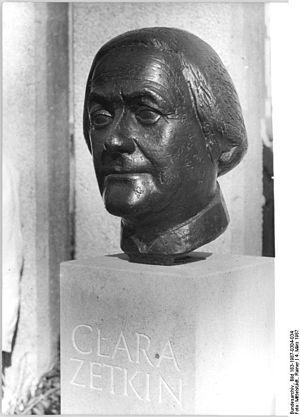
Walter Arnold, né le 27 août 1909 à Leipzig et mort le 11 juillet 1979 à Dresde, est un sculpteur allemand.